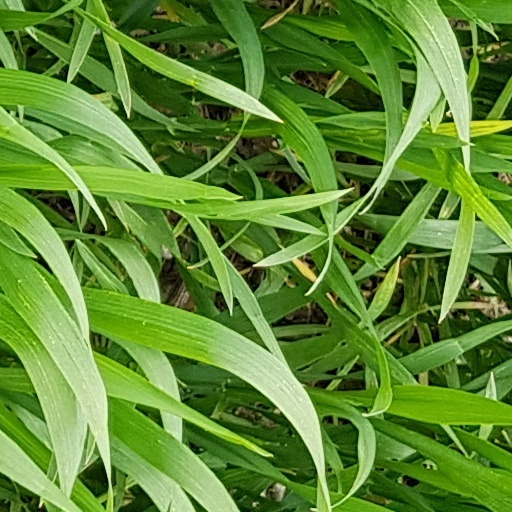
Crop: wheat